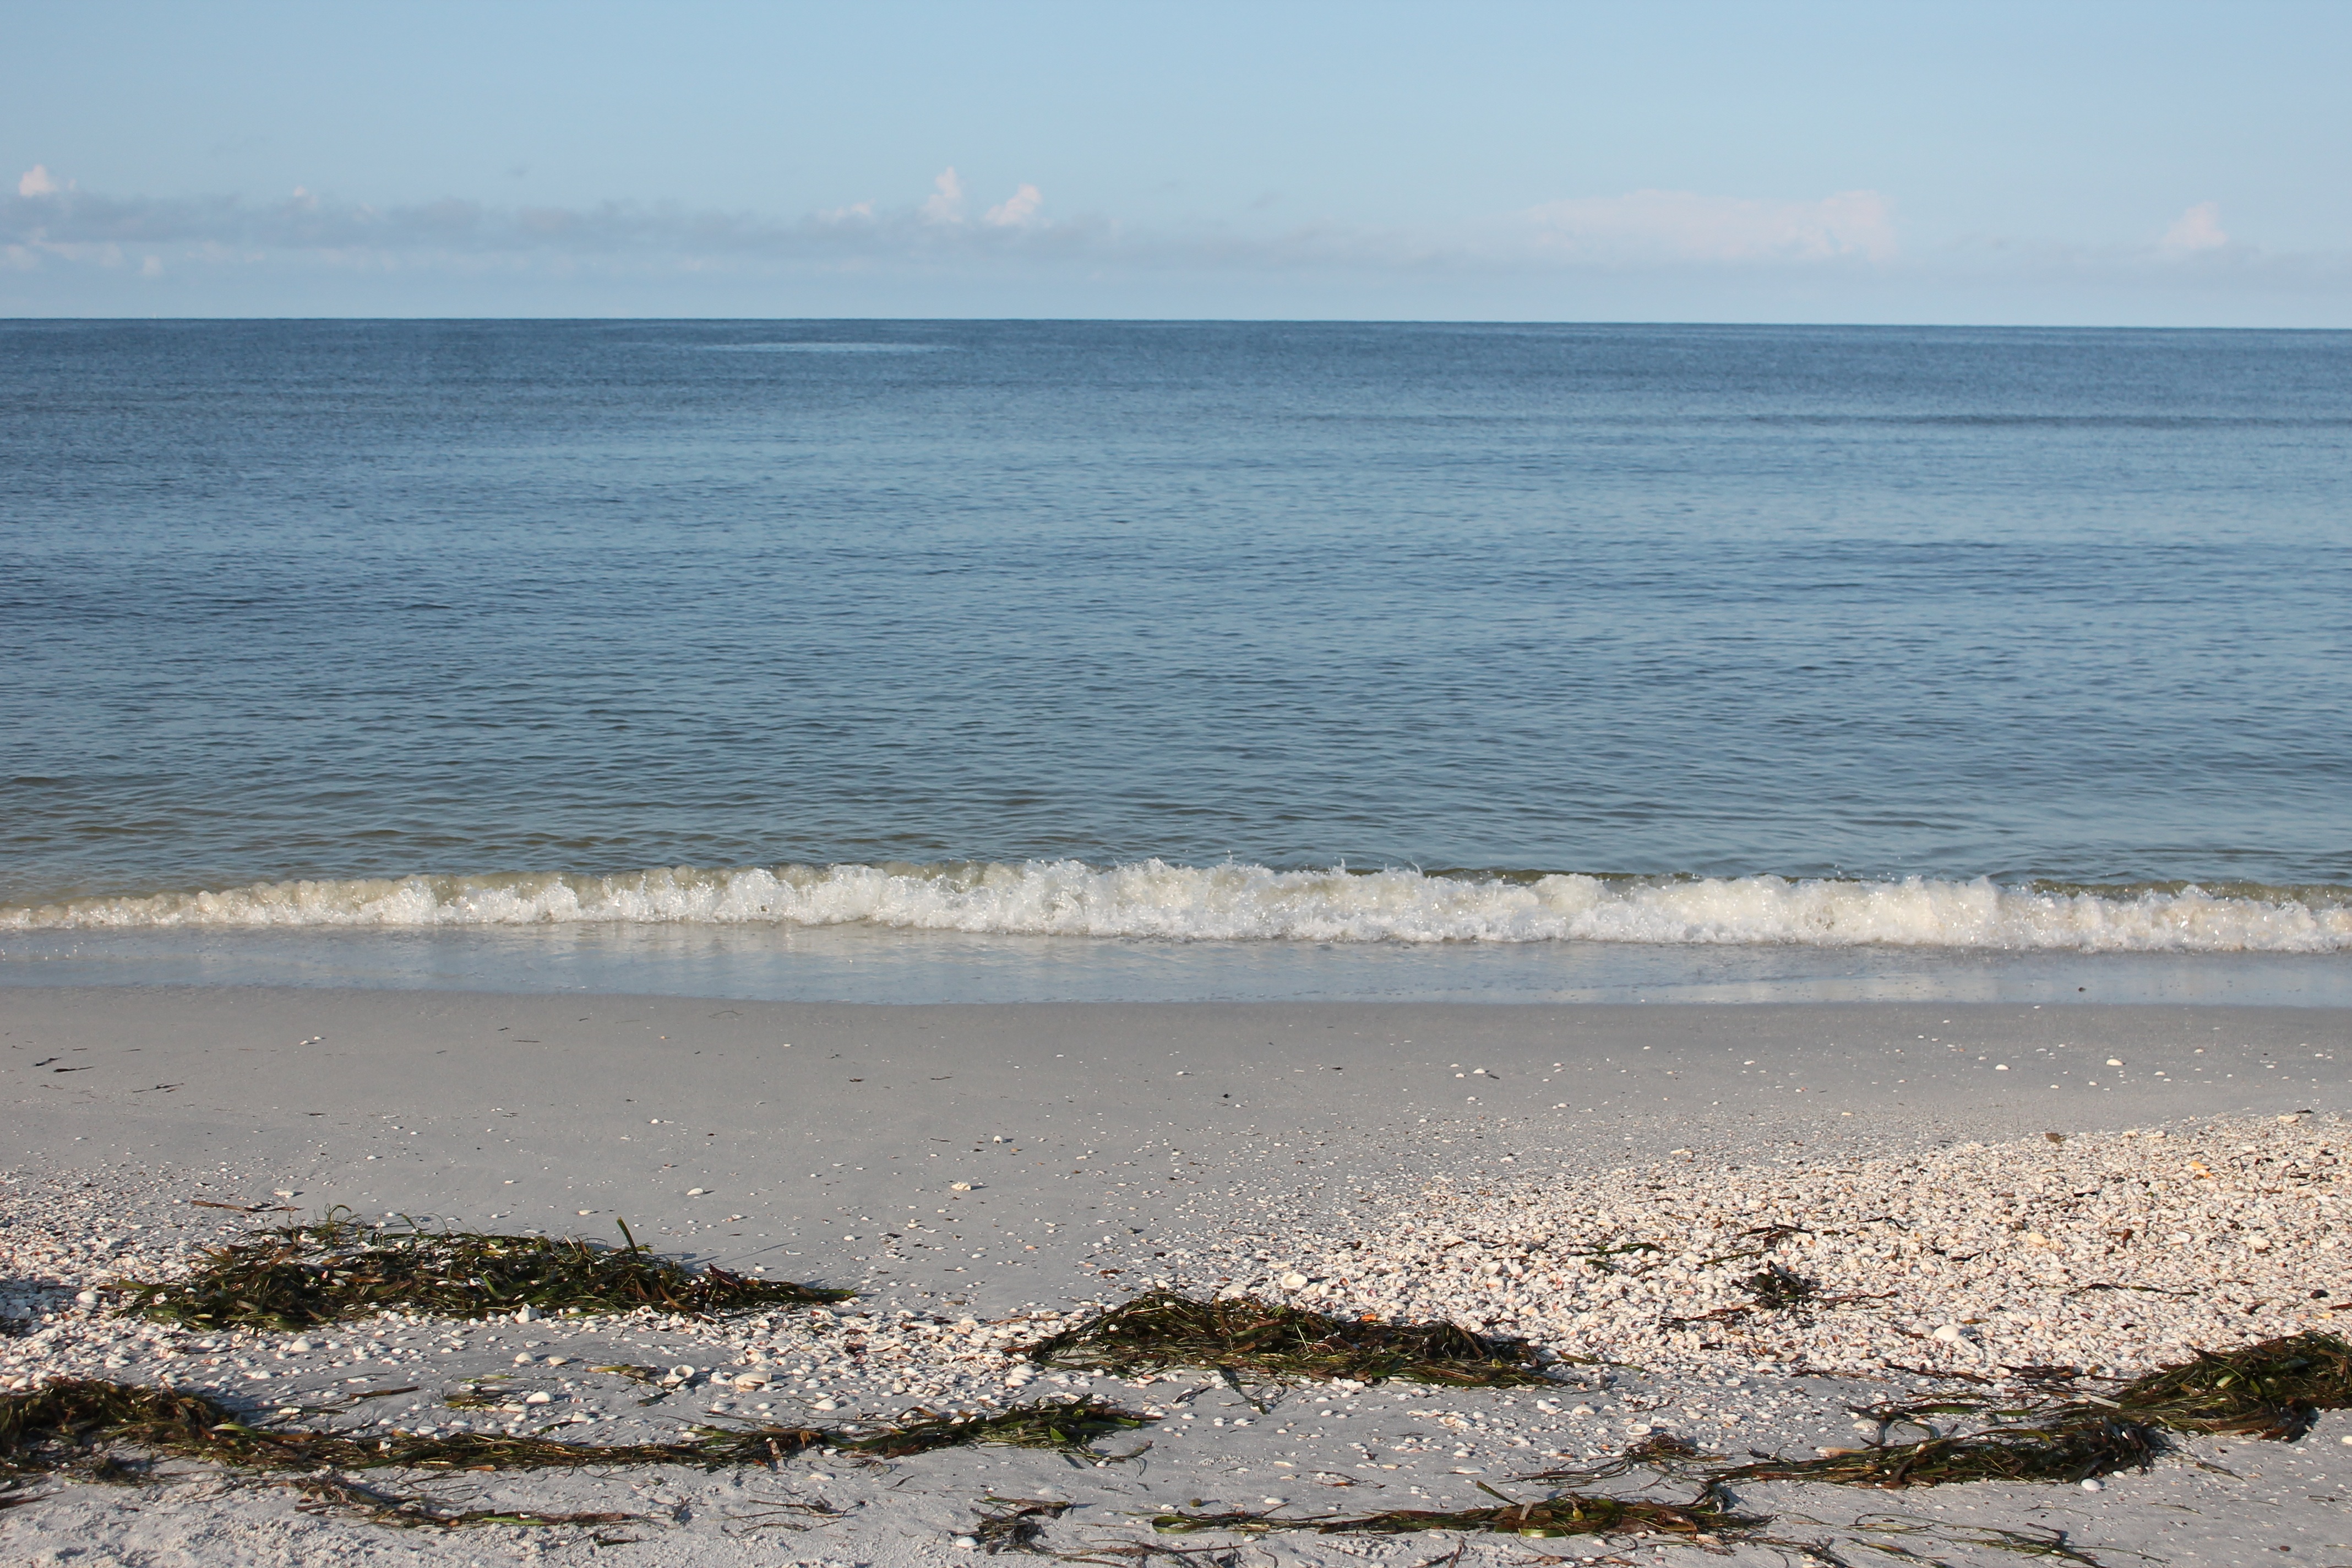
beach, sea, coast, water, sand, rock, ocean, horizon, shore, wave, summer, coastline, relax, tropical, bay, material, body of water, cape, mudflat, wind wave